Royal Castle, Warsaw

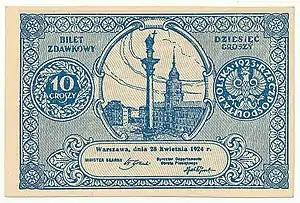
Polish 10 groszy banknote from 1924

The interior consists of many different rooms, all painstakingly restored with as many original exhibits as possible after the destruction of the Second World War.